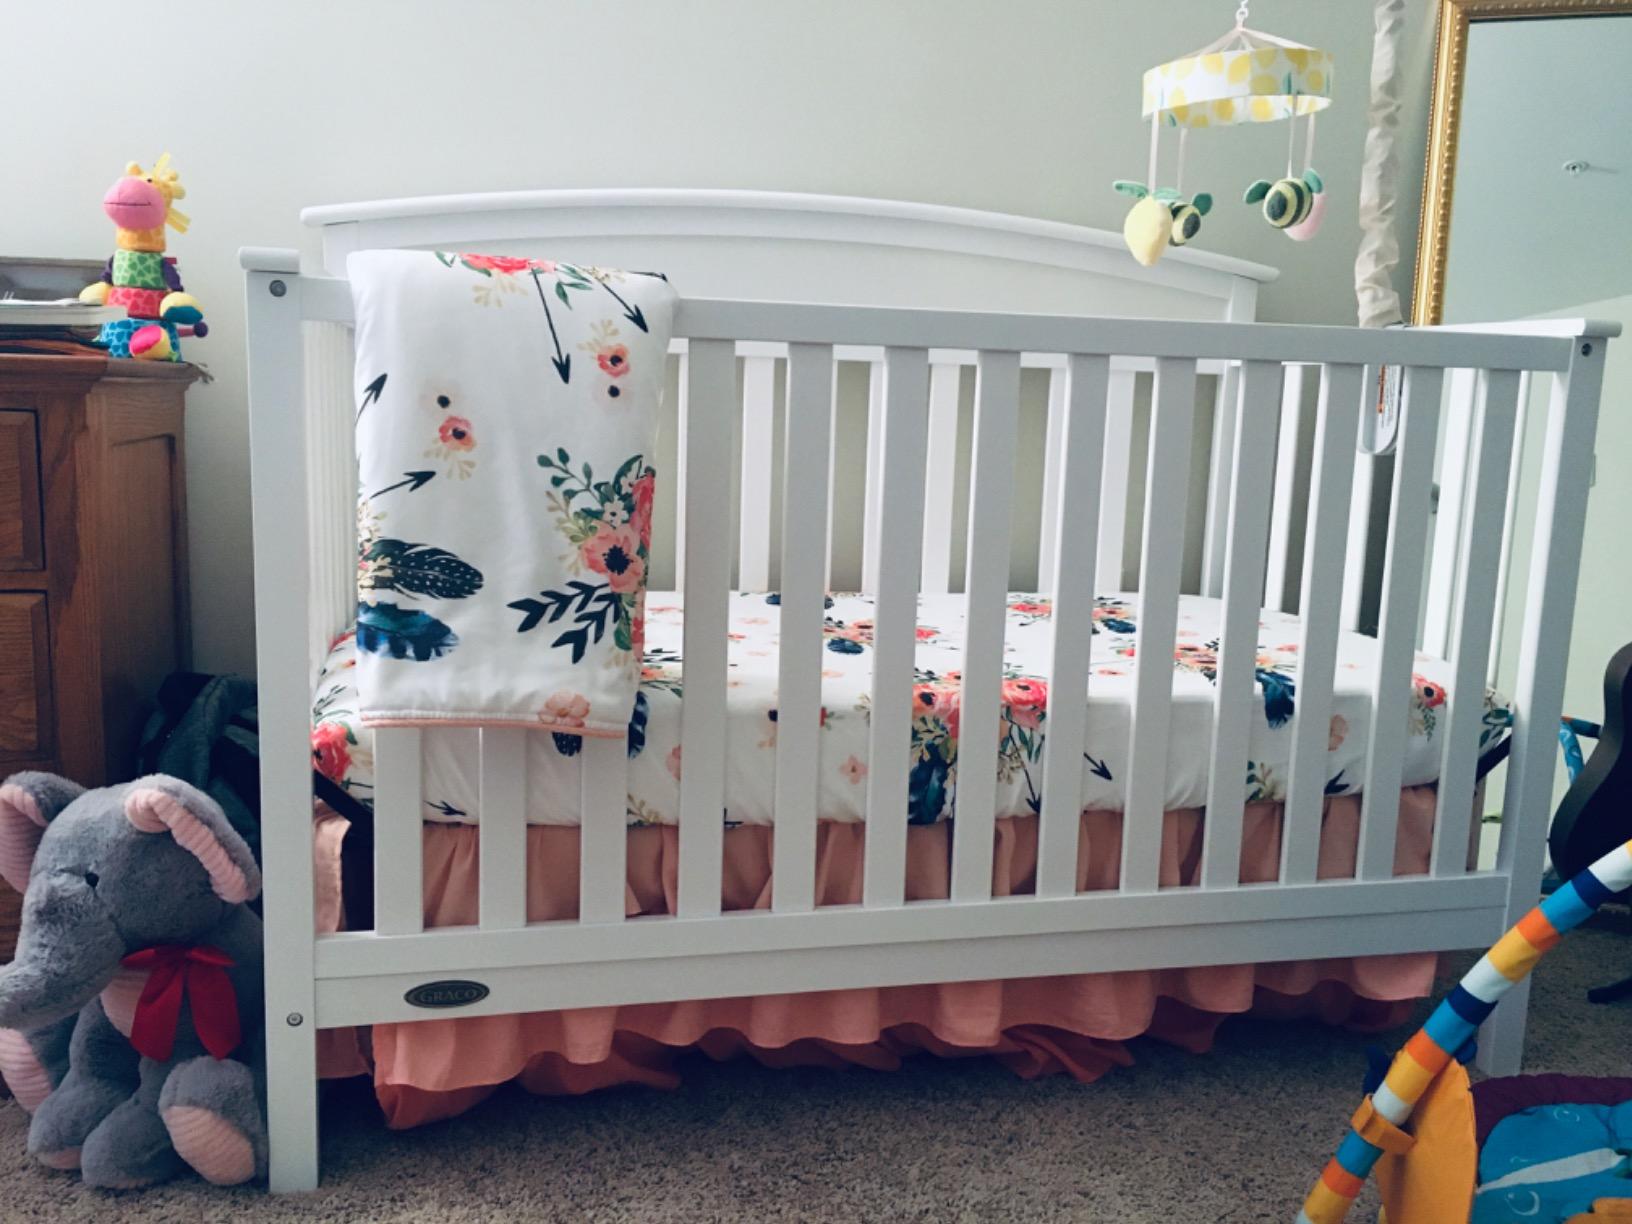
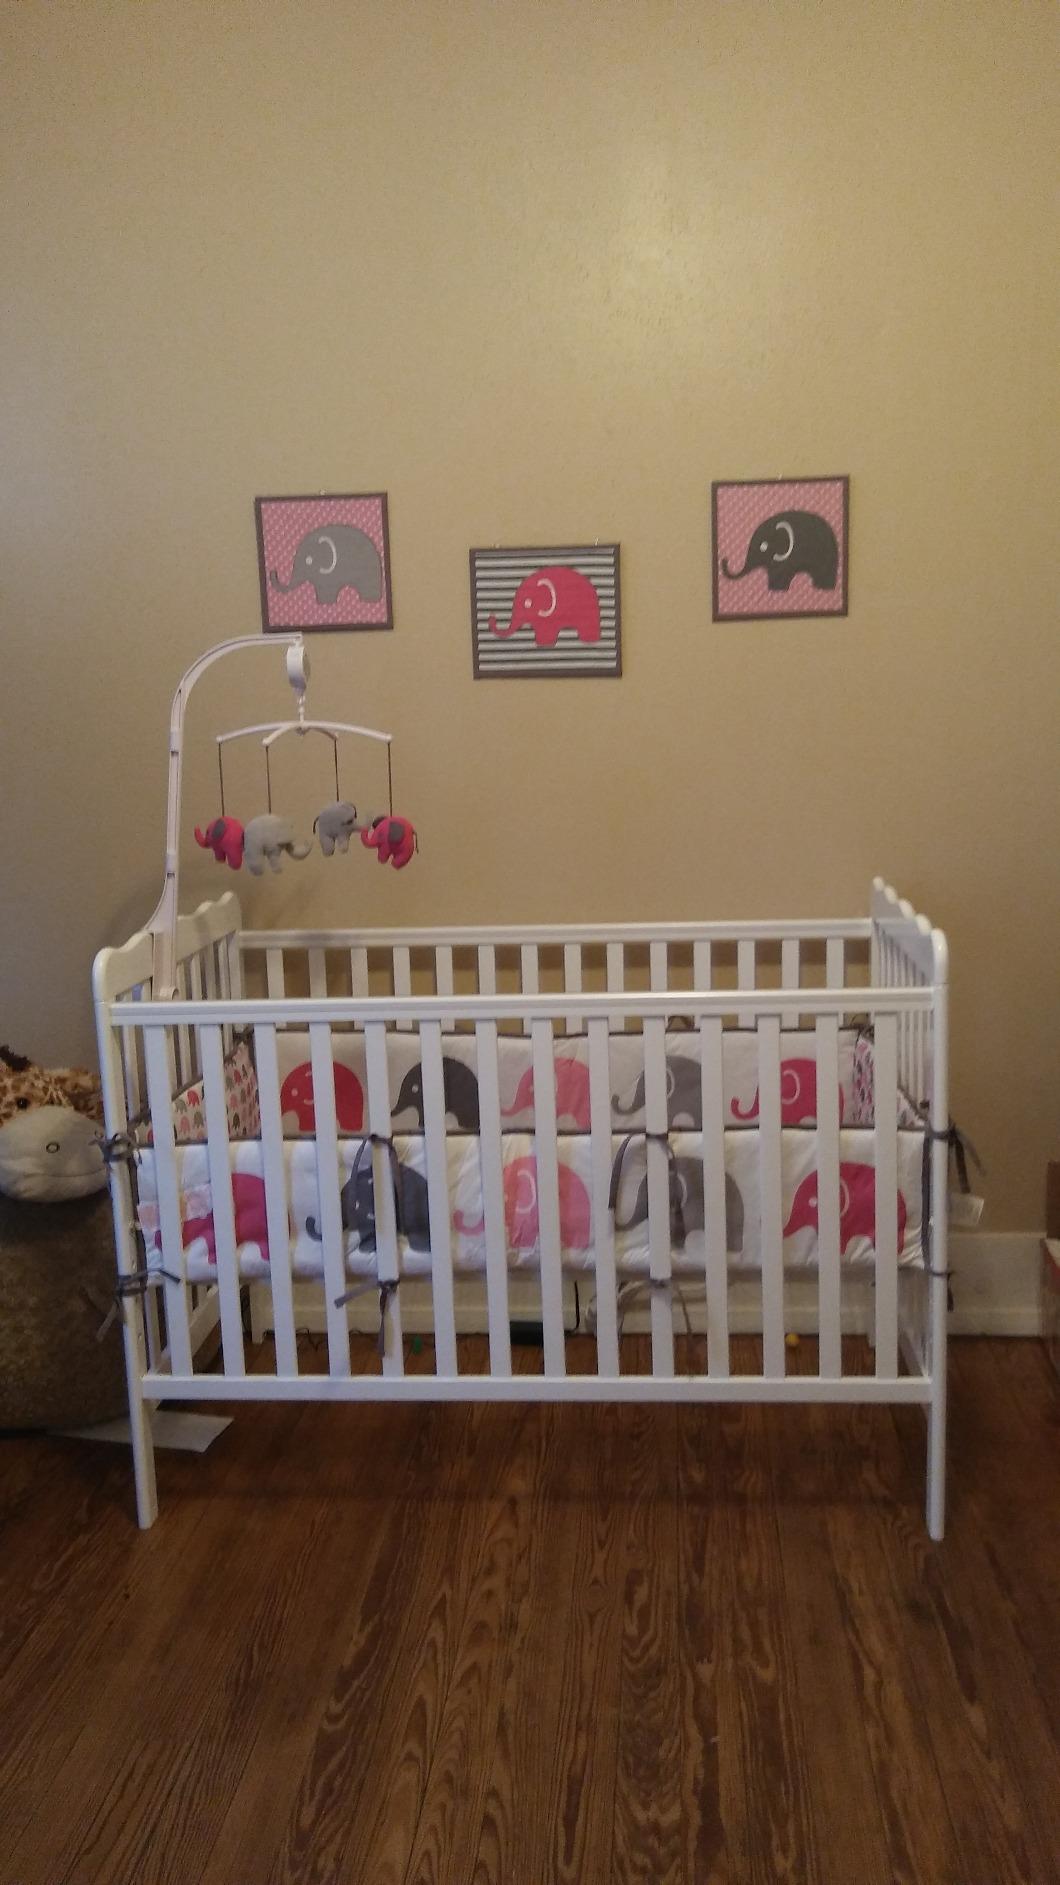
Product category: products_crib
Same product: no